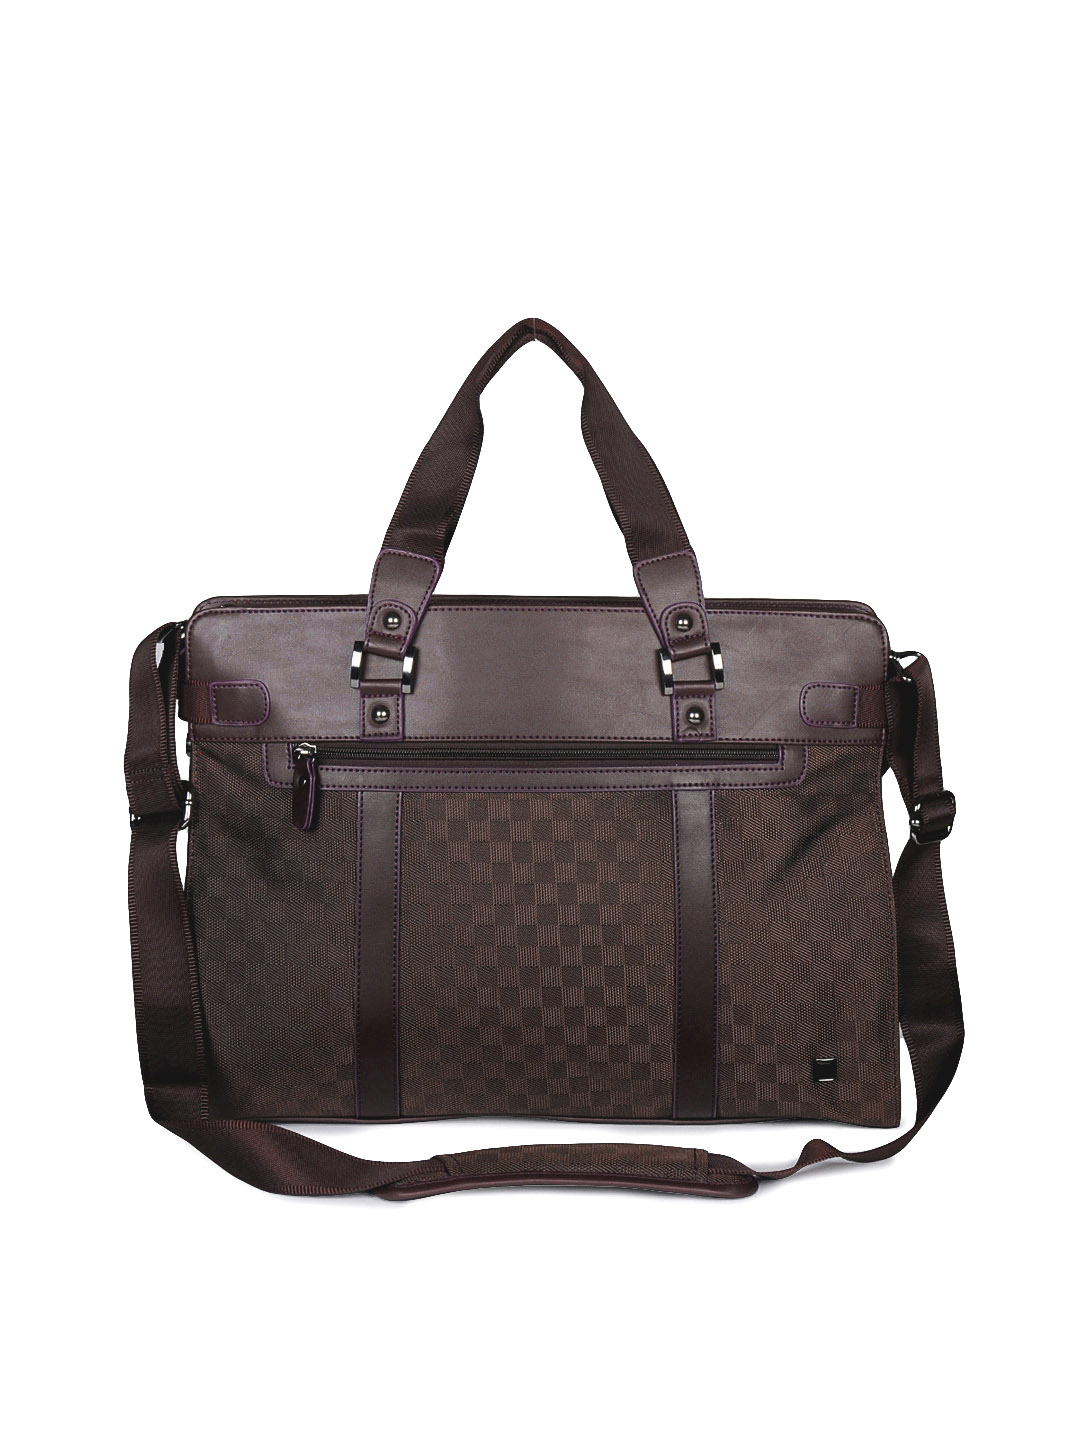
Peter England Unisex Brown Laptop Bag
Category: Accessories / Bags / Laptop Bag
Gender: Unisex
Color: Brown
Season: Summer 2012
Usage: Casual